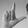
ASL letter: L